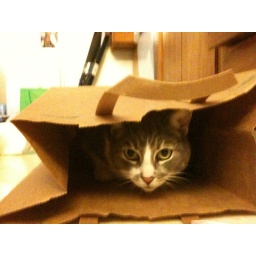
emmy likes hiding in paper bags